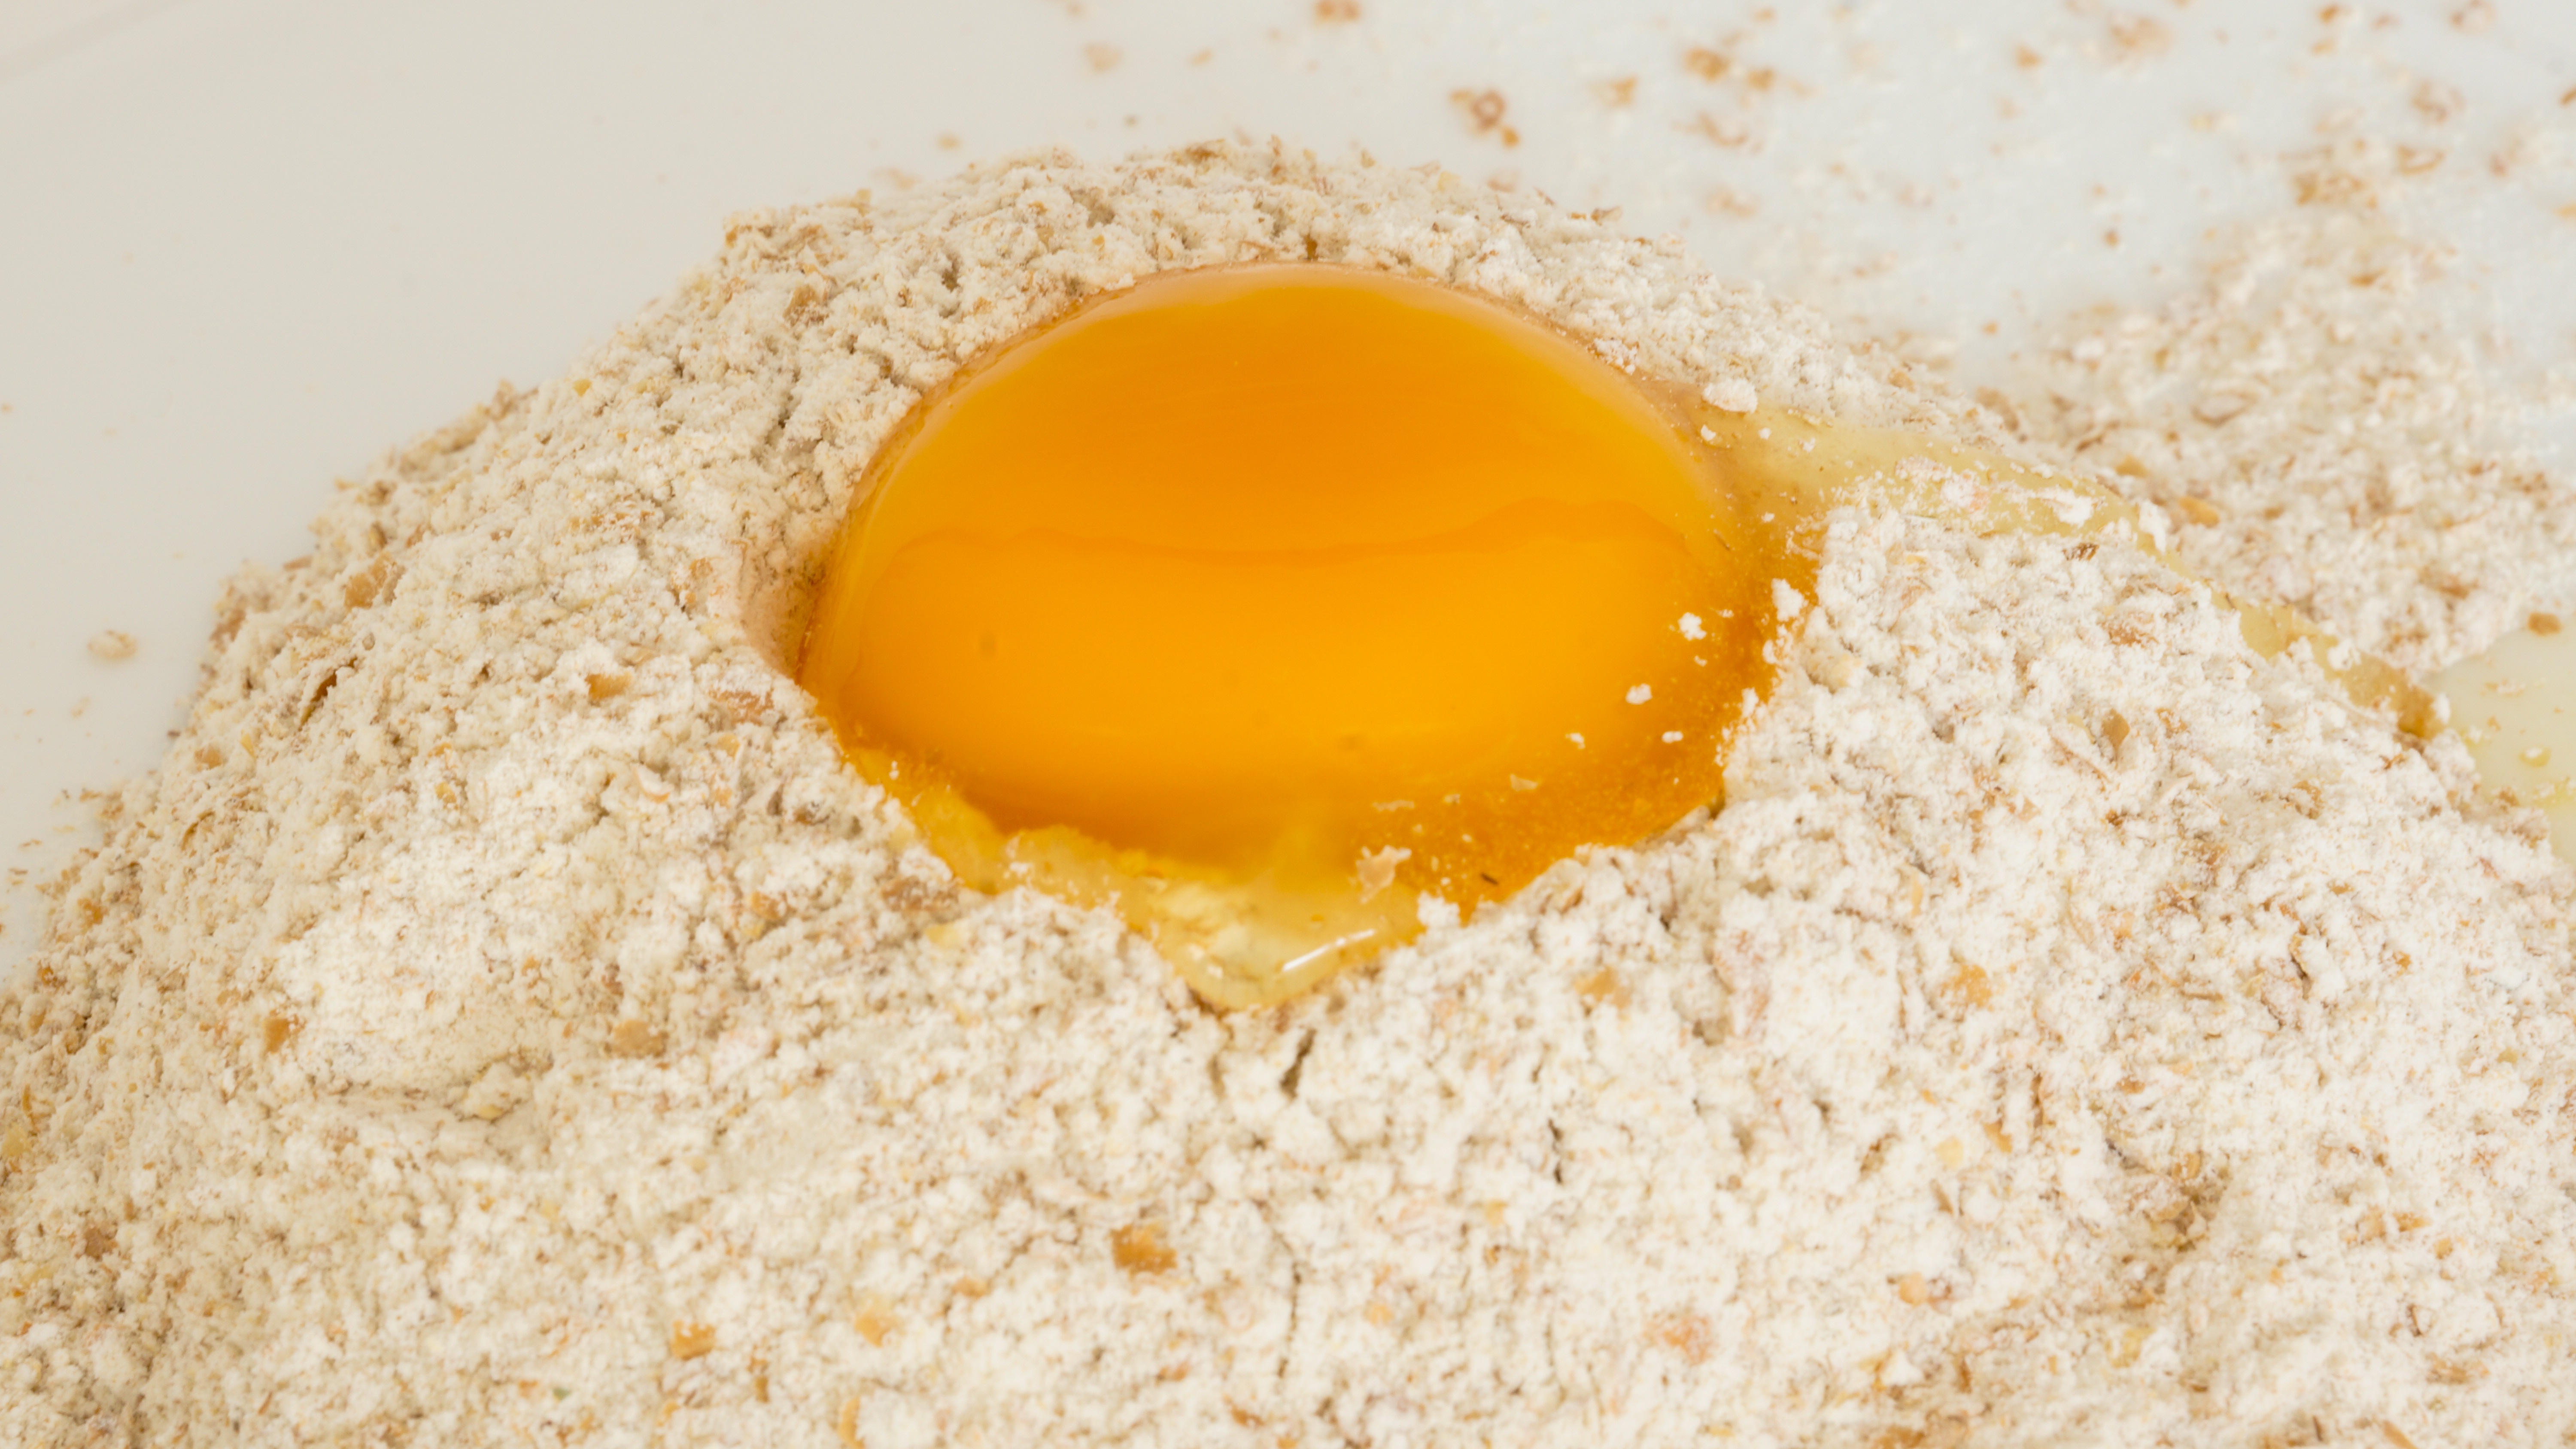
white, dish, food, cooking, produce, yellow, powder, breakfast, baking, cake, pasta, egg, flour, flowering plant, whole wheat, grass family, land plant